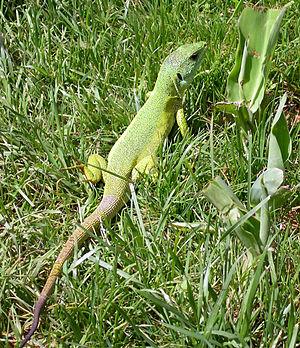
Lacerta trilineata est une espèce de sauriens de la famille des Lacertidae.